Cameron Russell

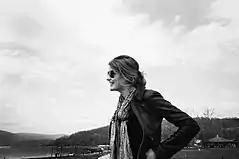
Russell in upstate New York, 2008

Russell's mother had a friend who worked at Ford Models agency, and Russell decided to sign with that agency in 2003. She later moved on to DNA Model Management in 2006, switched to Women Management in 2008, and then moved to Elite Model Management in 2011. In 2017, she joined the boutique agency The Lions.